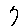
Label: 7